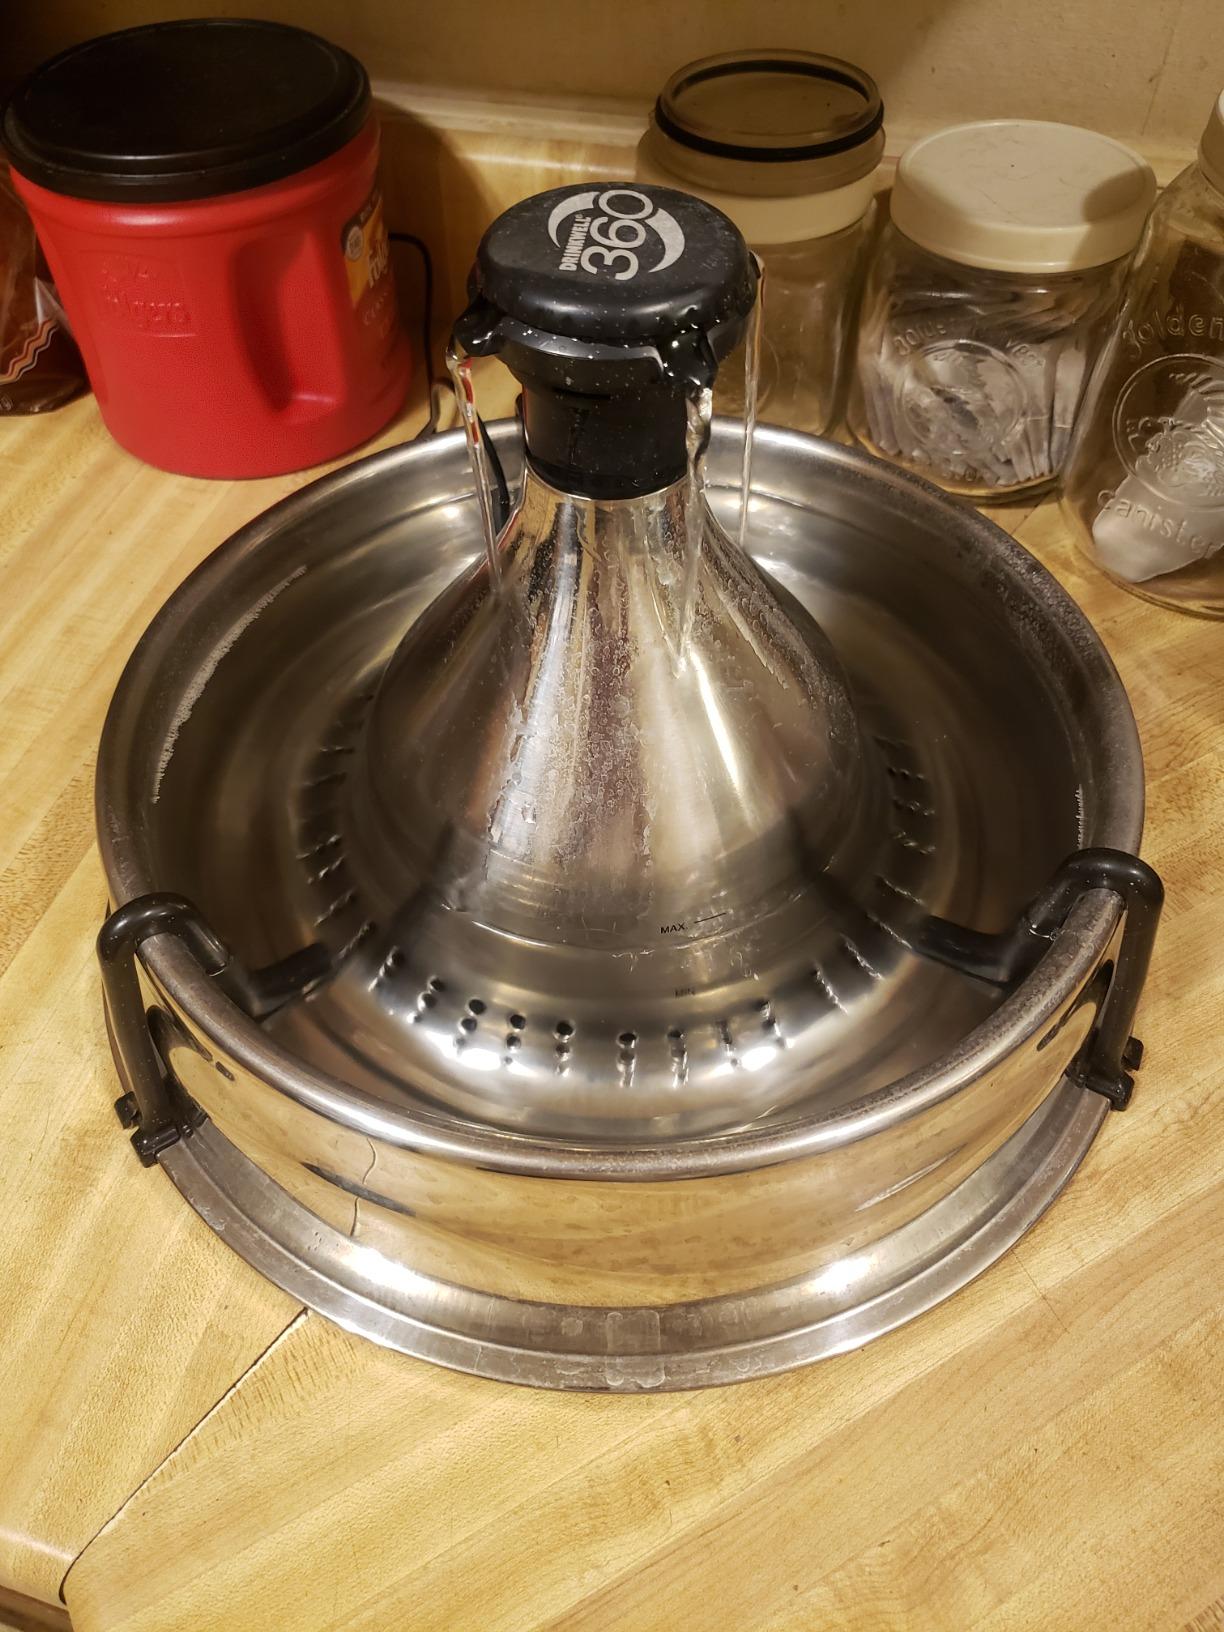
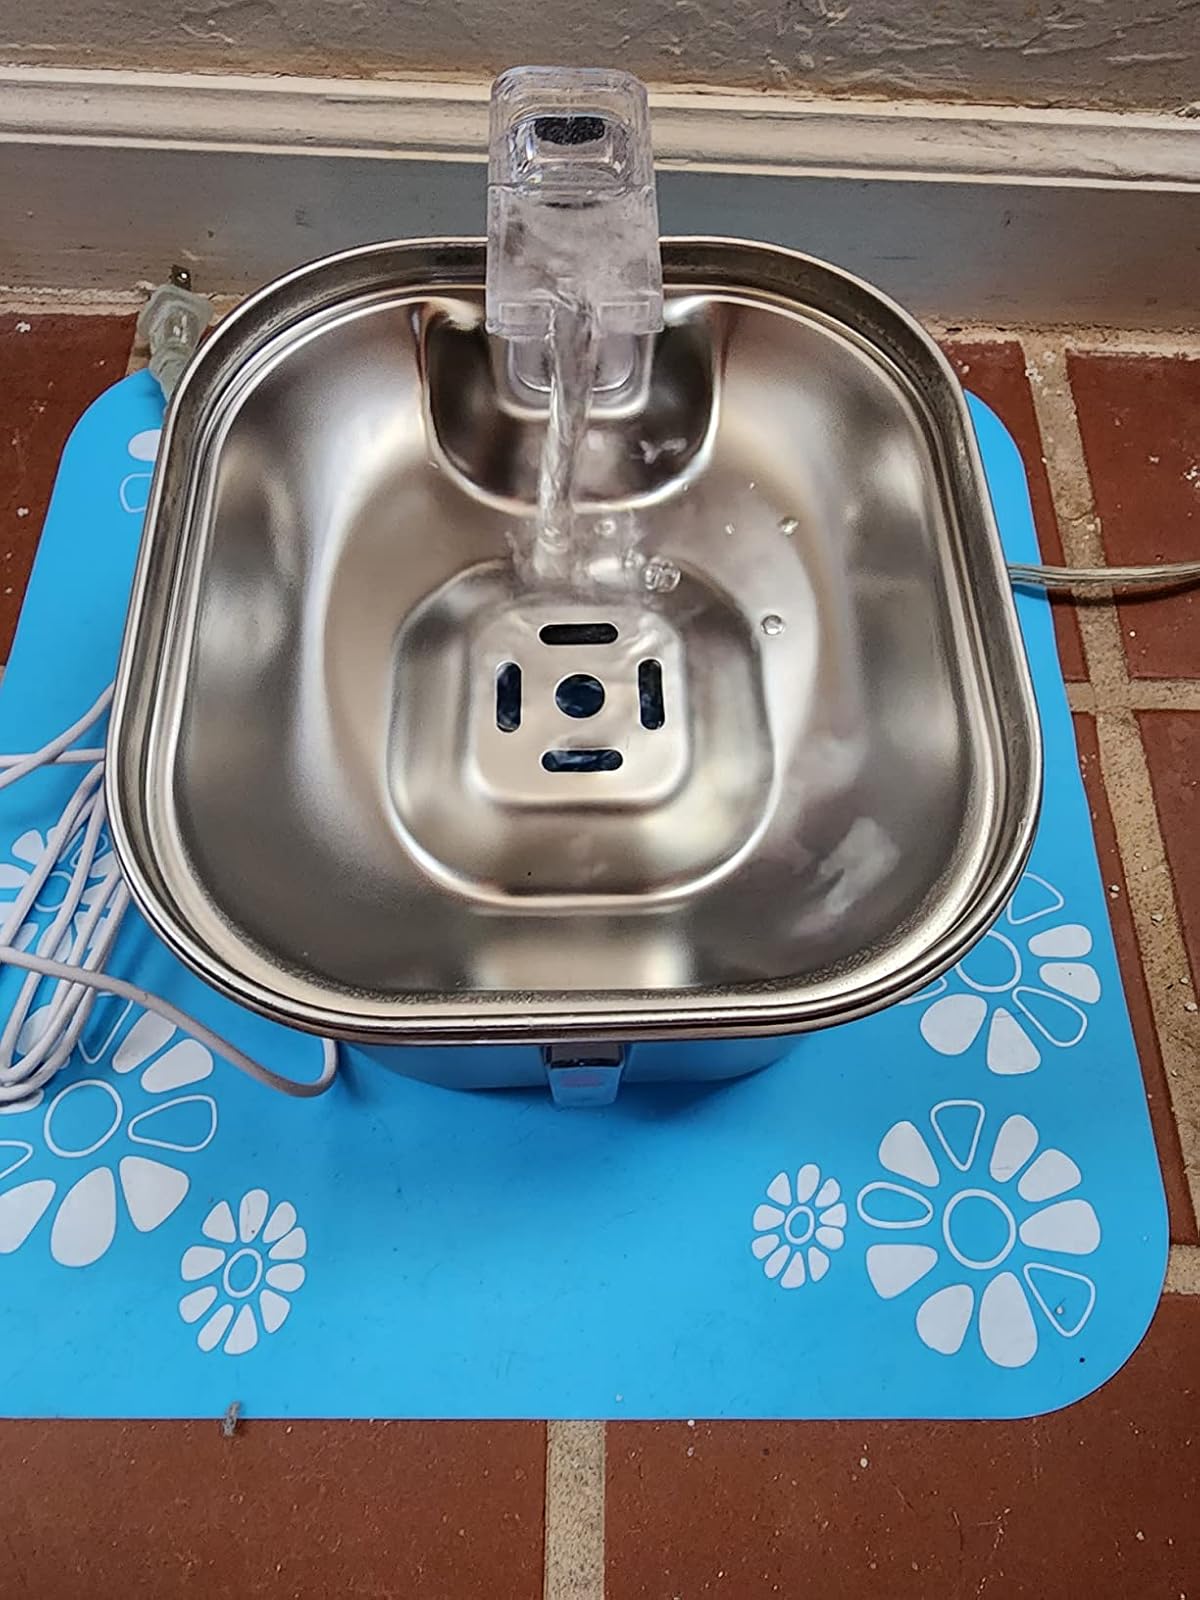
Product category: items_bowl
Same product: no